Wedgwood railway station

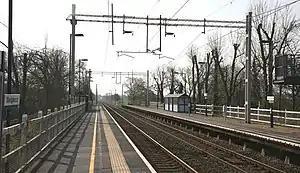
Wedgwood station in 2007

Wedgwood railway station served the Wedgwood complex in Barlaston, Staffordshire, England. Although the station is not officially closed, there has been no train service at the station since 2004 and it is instead served by a rail replacement bus.